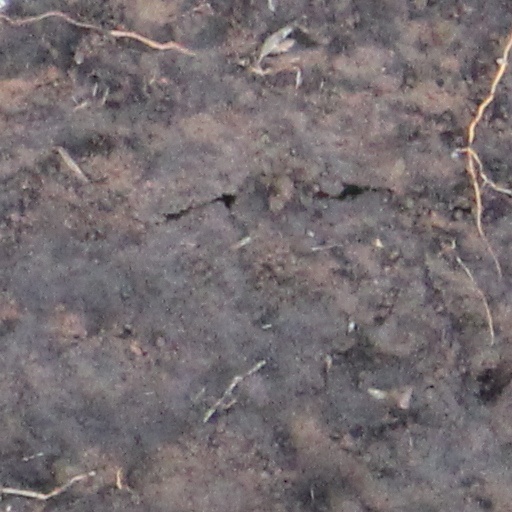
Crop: wheat